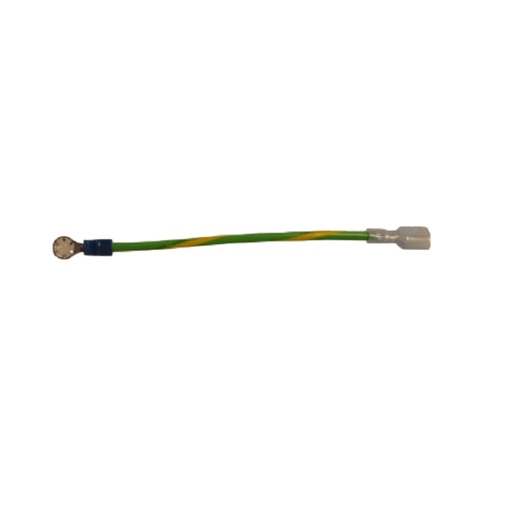
Matrix Fitness Treadmill Console Bracket Ground Wire 1000229333
Brand: Hydra Fitness Exchange
Item Part #: 1000229333 Item Condition: New Used on the following models: Matrix Fitness 220V T5x-07 | FTM501G | CTM519 | 2013 T7xi | FTM501E | CTM521D | CTM521F | 2015 T7xi-03 | FTM501E | CTM528, CTM528C | 2016-2019 T7xe-05 | FTM501E | CTM527, CTM527C, CTM527H | 2016-2019 T5x | FTM501E | CTM530B | 2016 T5x-07 | FTM501E | CTM519 | 2013 220V T5x | FTM501G | CTM530B | CTM530D | 2016 220V T7xi-03 | FTM501G | CTM528, CTM528C | 2016-2019 220V T7xe-05 | FTM501G | CTM527, CTM527C, CTM527H | 2016 T5x-Solcioty | FTM501E | CTM536 | 2018 T5x | FTM501H | CTM530D | 2016 T5x-07 | FTM501H | CTM519B | 2013 T5xGT Group Training Treadmill | FTM501E | CTM537 | 2018 T5xGT- LAF HIIT by LAF Treadmill | FTM501E | CTM542 | CTM544 | 2018 T5x | FTM501Y, FTM501Z | CTM530E | 2018 Updated List 2025 T7xe-03 | FTM501E | CTM520 | CTM520B (VA) | 2013 220V T5x-07 | FTM501G | CTM519 | 2013 T7xi | FTM501E | CTM521 | 2013 T7xi | FTM501E | CTM521D | CTM521F | 2015 T7xi-03 | FTM501E | CTM528, CTM528C | 2016-2019 T7xe-05 | FTM501E | CTM527, CTM527C, CTM527H | 2016-2019 T5x | FTM501E | CTM530B | 2016 T5x-07 | FTM501E | CTM519 | 2013 220V T7xe-03 | FTM501G | CTM520 | CTM520B (VA) | 2013 220V T5x | FTM501G | CTM530B | CTM530D | 2016 220V T7xi-03 | FTM501G | CTM528, CTM528C | 2016-2019 220V T7xe-05 | FTM501G | CTM527, CTM527C, CTM527H | 2016 220V T7xi | FTM501G | CTM521 | 2013 T5x-Solcioty | FTM501E | CTM536 | 2018 T130X | TM539 | CTM540 | 2018 T130XI | TM539 | CTM541 | 2018 T5x | FTM501H | CTM530D | 2016 T5x-07 | FTM501H | CTM519B | 2013 T7xe-05 | FTM501H | CTM527E | 2016 T5xGT Group Training Treadmill | FTM501E | CTM537 | 2018 T5xGT- LAF HIIT by LAF Treadmill | FTM501E | CTM542 | CTM544 | 2018 T5x | FTM501Y, FTM501Z | CTM530E | 2018 U7xi-03 | CB92 | EP621, EP621C | 2016-2019
Category: Sporting Goods > Fitness & General Exercise Equipment > Cardio > Cardio Machine Accessories & Parts > Treadmill Accessories & Parts > Treadmill Replacement Parts